Higuchi Station (Saitama)

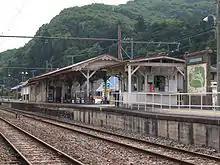
View of the platforms, June 2012

The station is staffed and consists of a single island platform serving two tracks, with an additional bidirectional track adjacent to track 2 for use by freight services.